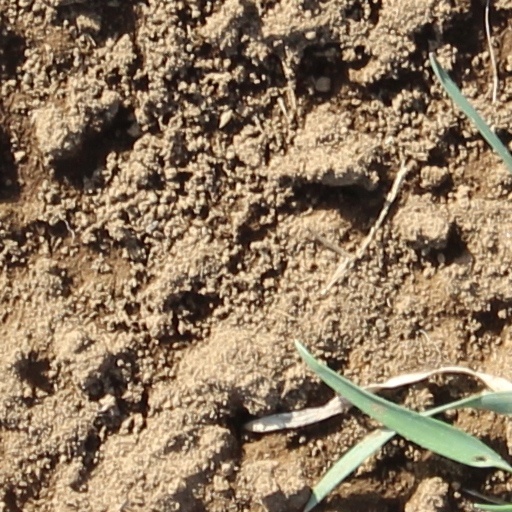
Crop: wheat